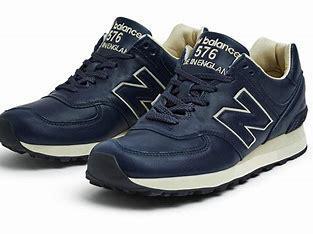
Brand: New
Model: Balance 576